Shipbrook Castle

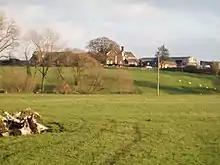
Shipbrook Hill viewed from near Shipbrook Bridge

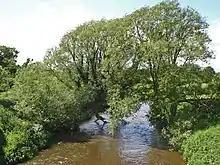
River Dane, looking downstream from Shipbrook Bridge

Shipbrook Castle near Davenham in Cheshire was a Norman castle situated beside the River Dane, the exact site of which is now unknown. Davenham is recorded in the Domesday Book as "Devenham". Its name means "hamlet on the River Dane". The site of the Norman Shipbrook Castle by the River Dane is indicated by the name of Castle Hill, between Shipbrook Bridge and Shipbrook Hill Farm, but no traces now remain. The site of the castle is thought to be on Castle Hill near Shipbrook Bridge. Castles such as Shipbrook were built during the Welsh Wars. It was demolished in about 1850.